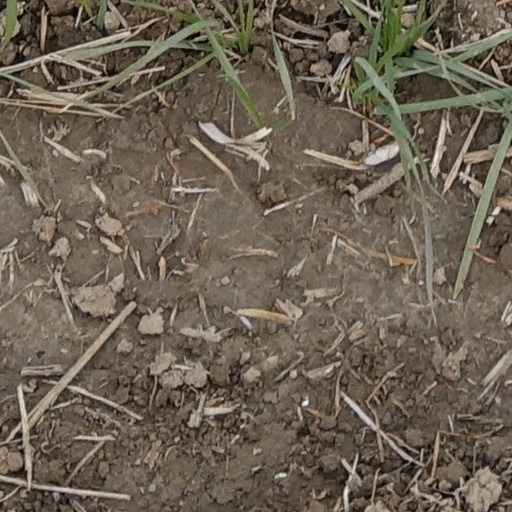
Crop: wheat